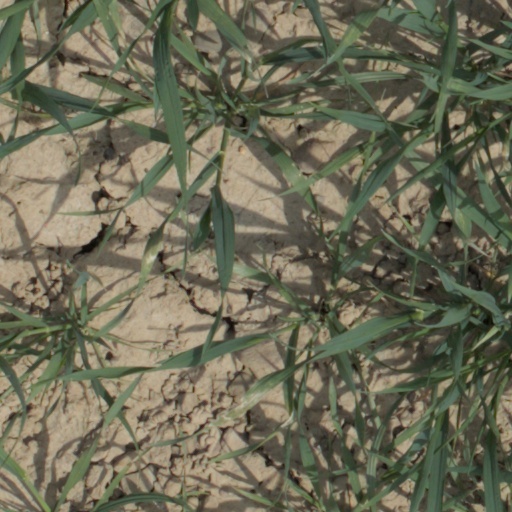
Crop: wheat